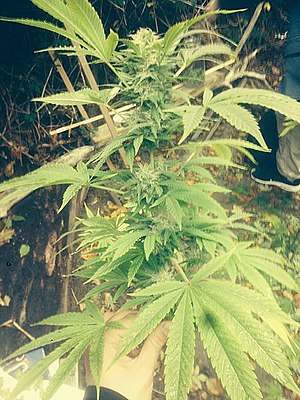
Cannabis (rusmiddel)
Frisk hunlig cannabisplante med topskud. Dyrket udendørs i Danmark 2016.
Fresh female cannabisplant with buds, grown outdoors in Denmark 2016
Cannabis bruges som en betegnelse for rusmidler og medicin, fremstillet af hamp-planten. Forskellige dele af planten kan spises, ryges eller indtages på anden vis. Planten indeholder flere psykoaktive substanser, såkaldte cannabinoider, hvoraf den mest kendte er tetrahydrocannabinol. Derudover indeholder planten også en række ikke-psykoaktive cannabinoider hvoraf cannabidiol af den mest kendte.